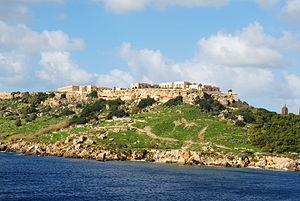
Le fort Chambray est une fortification côtière située sur un promontoire dominant le port de Mġarr. Il porte le nom du chevalier français de l'ordre de Saint-Jean de Jérusalem, Jacques-François de Chambray, qui finança sa construction au XVIIIᵉ siècle.
Le risque sismique à Malte est considéré comme assez faible avec peu de dégâts historiques recensés et aucune victime connue. L'archipel est pourtant dans une zone de potentiel sismique important, et le risque sur la population est probablement sous-évalué.